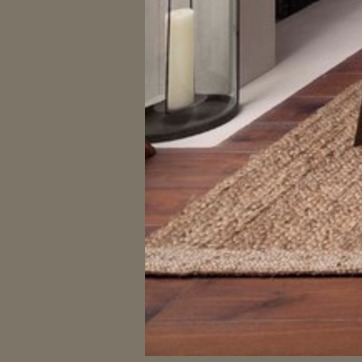
Material: wood